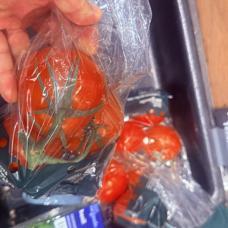
Label: vege